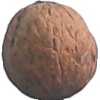
Label: Walnut 1